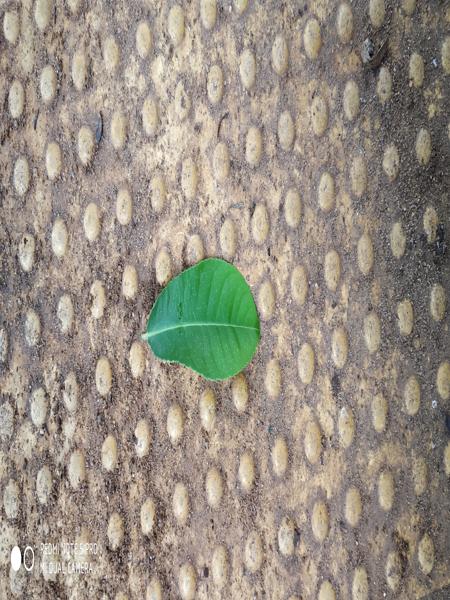
Plant: Badipala